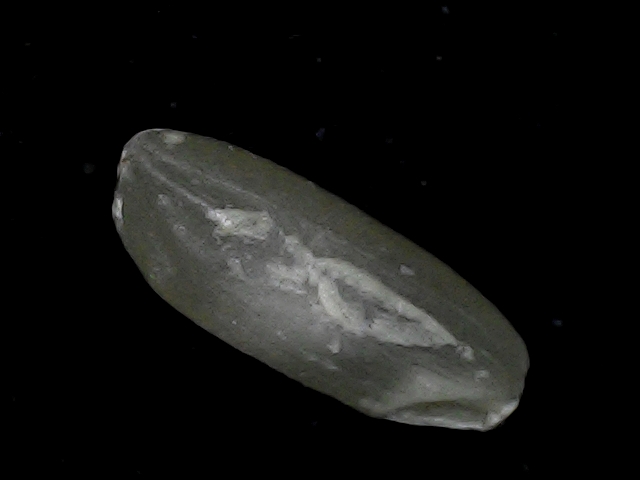
Rice variety: BD93